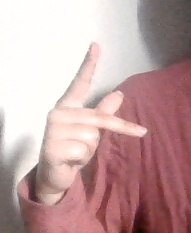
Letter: dha